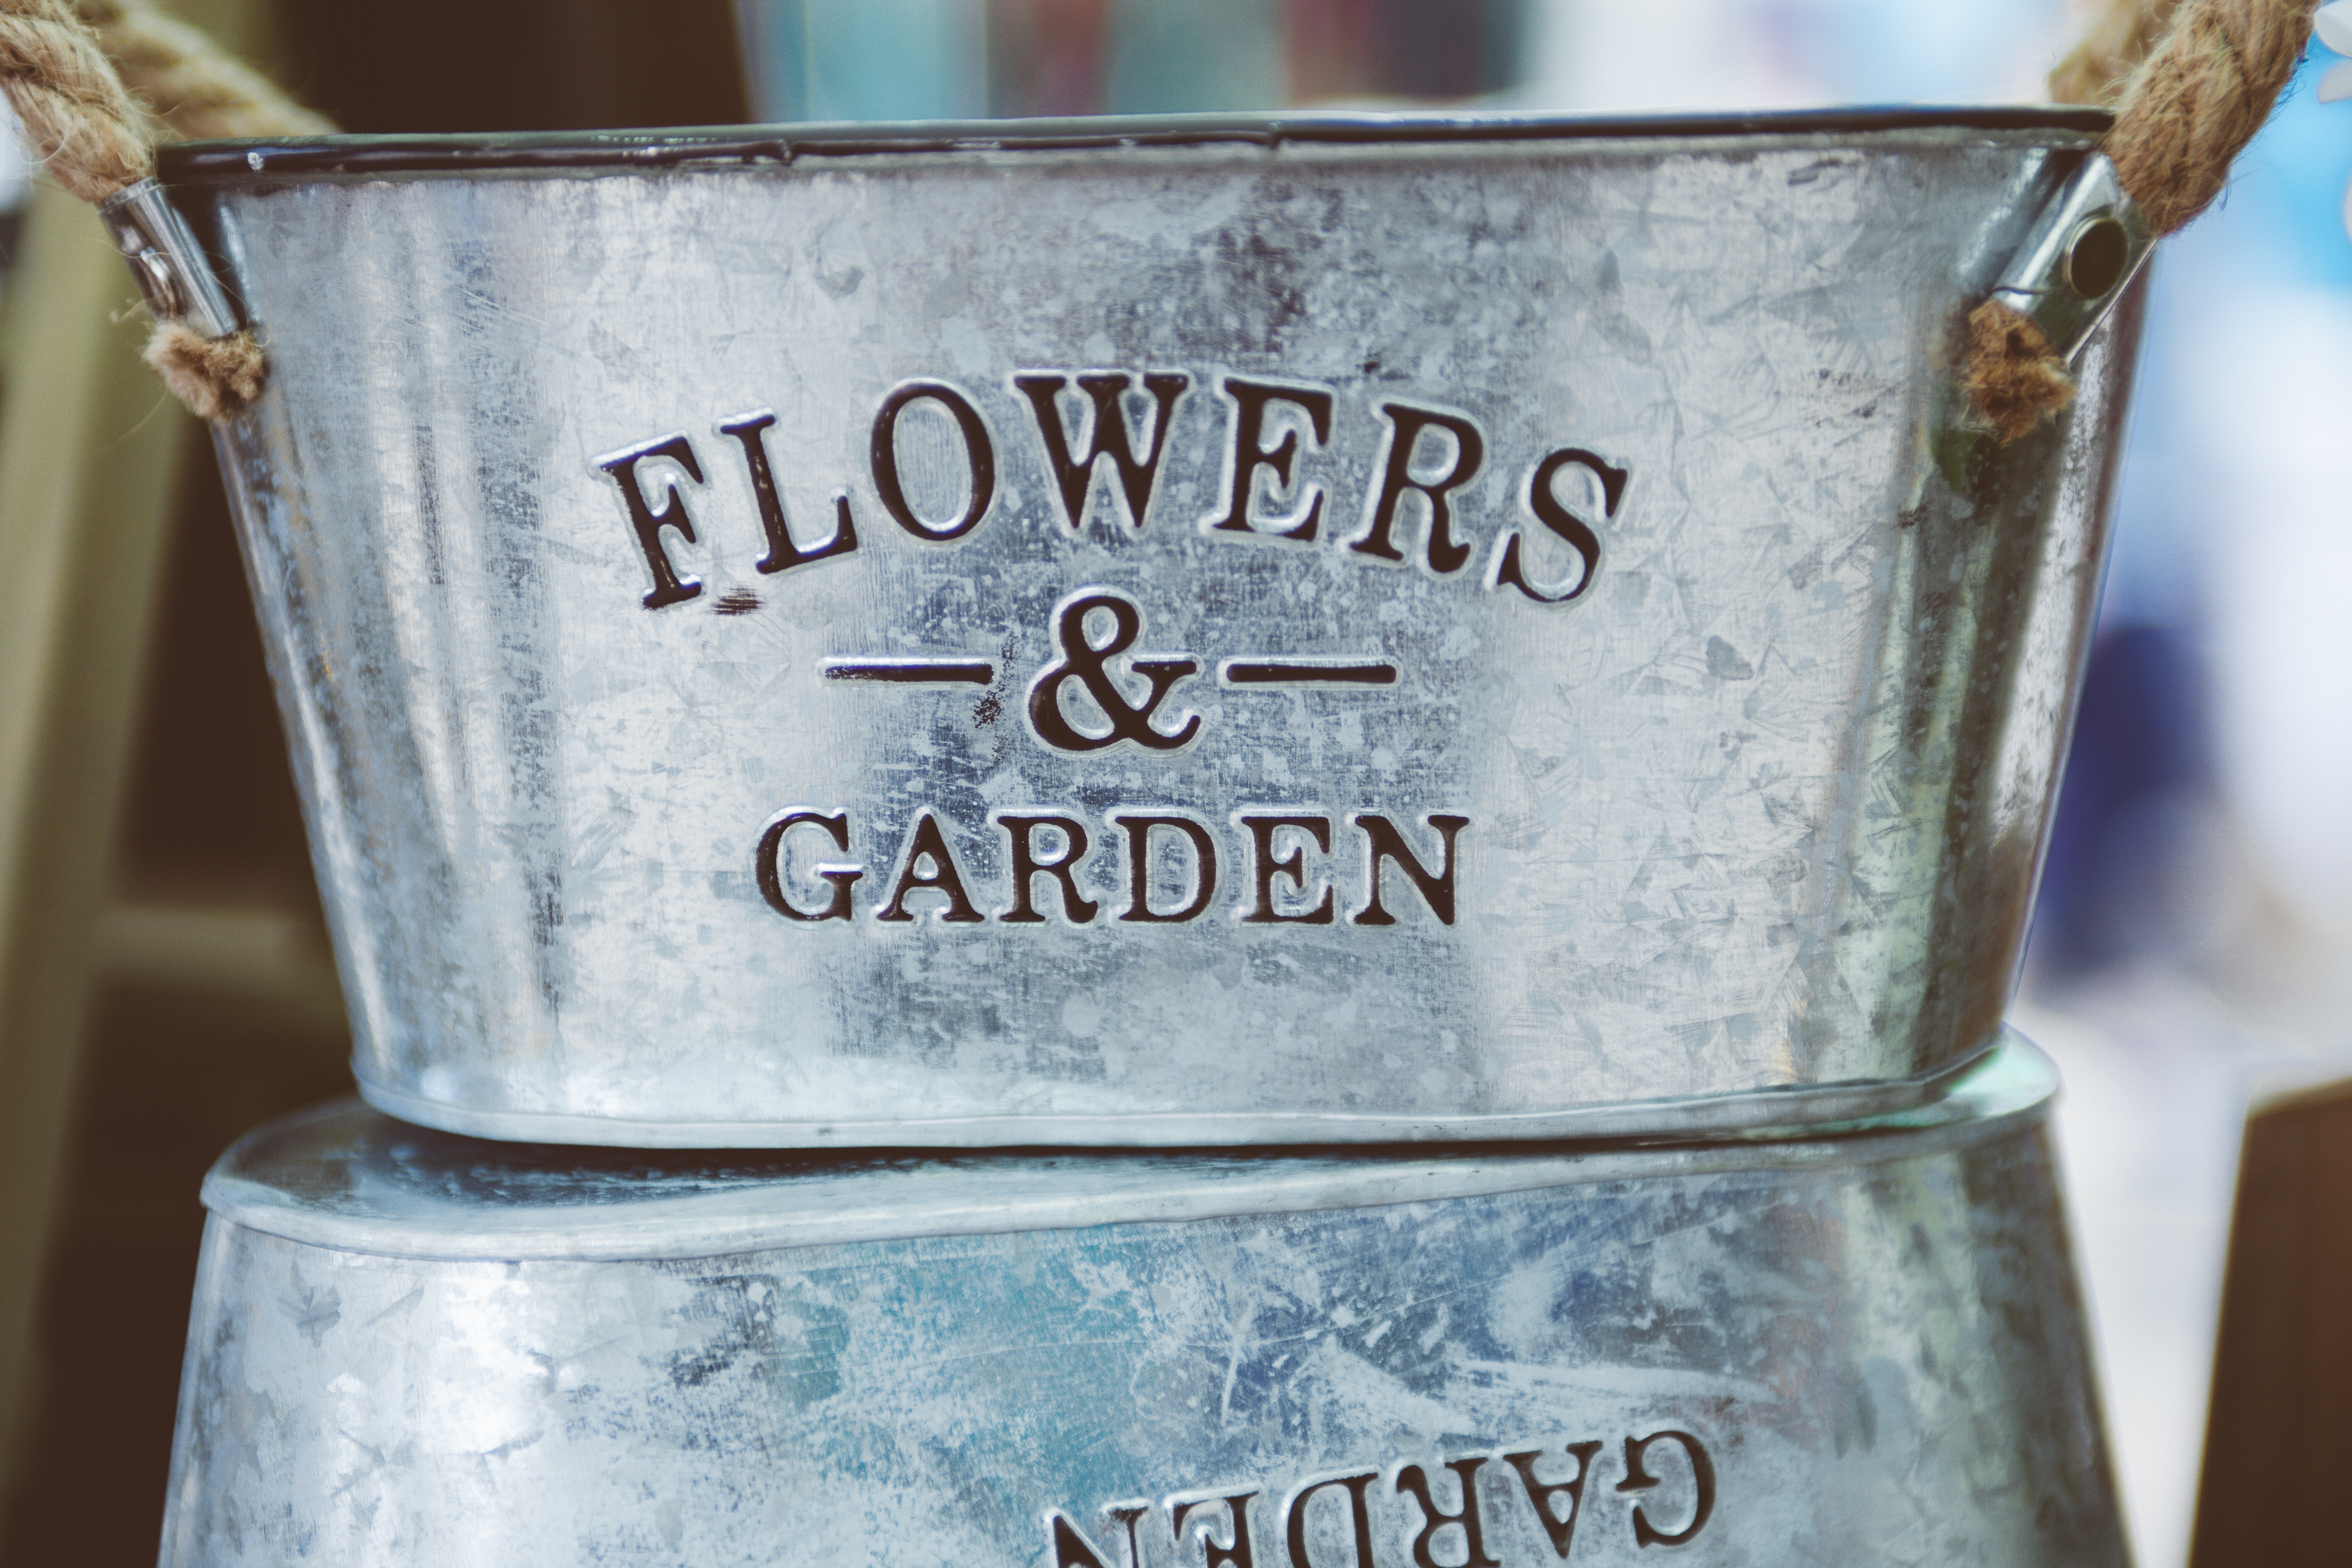
antique, retro, old, pot, steel, metal, drink, bottle, blue, empty, container, iron, flowerpot, classic, traditional, man made object, distilled beverage, drinkware